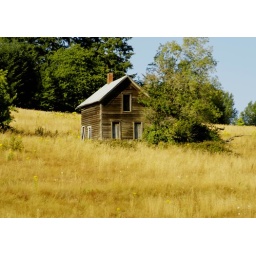
A small abandoned house sits in the August grass on a hillside near Helveta, Or.